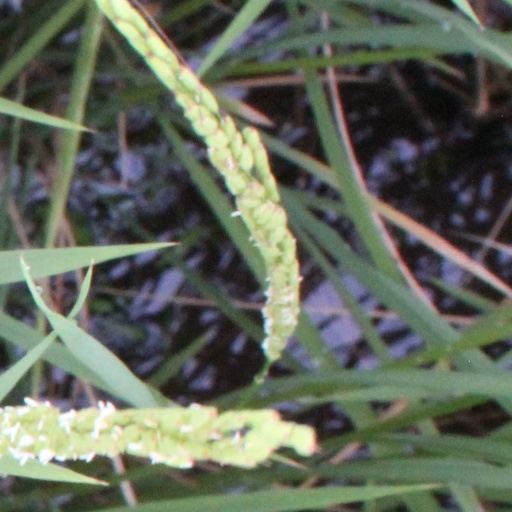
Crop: rice